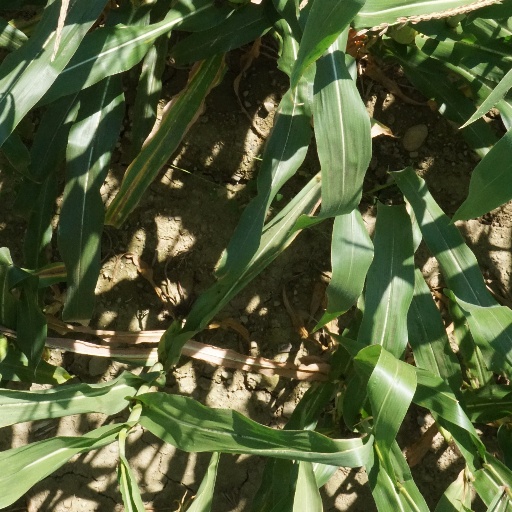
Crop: maize; corn